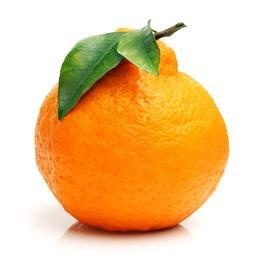
Label: mandarine